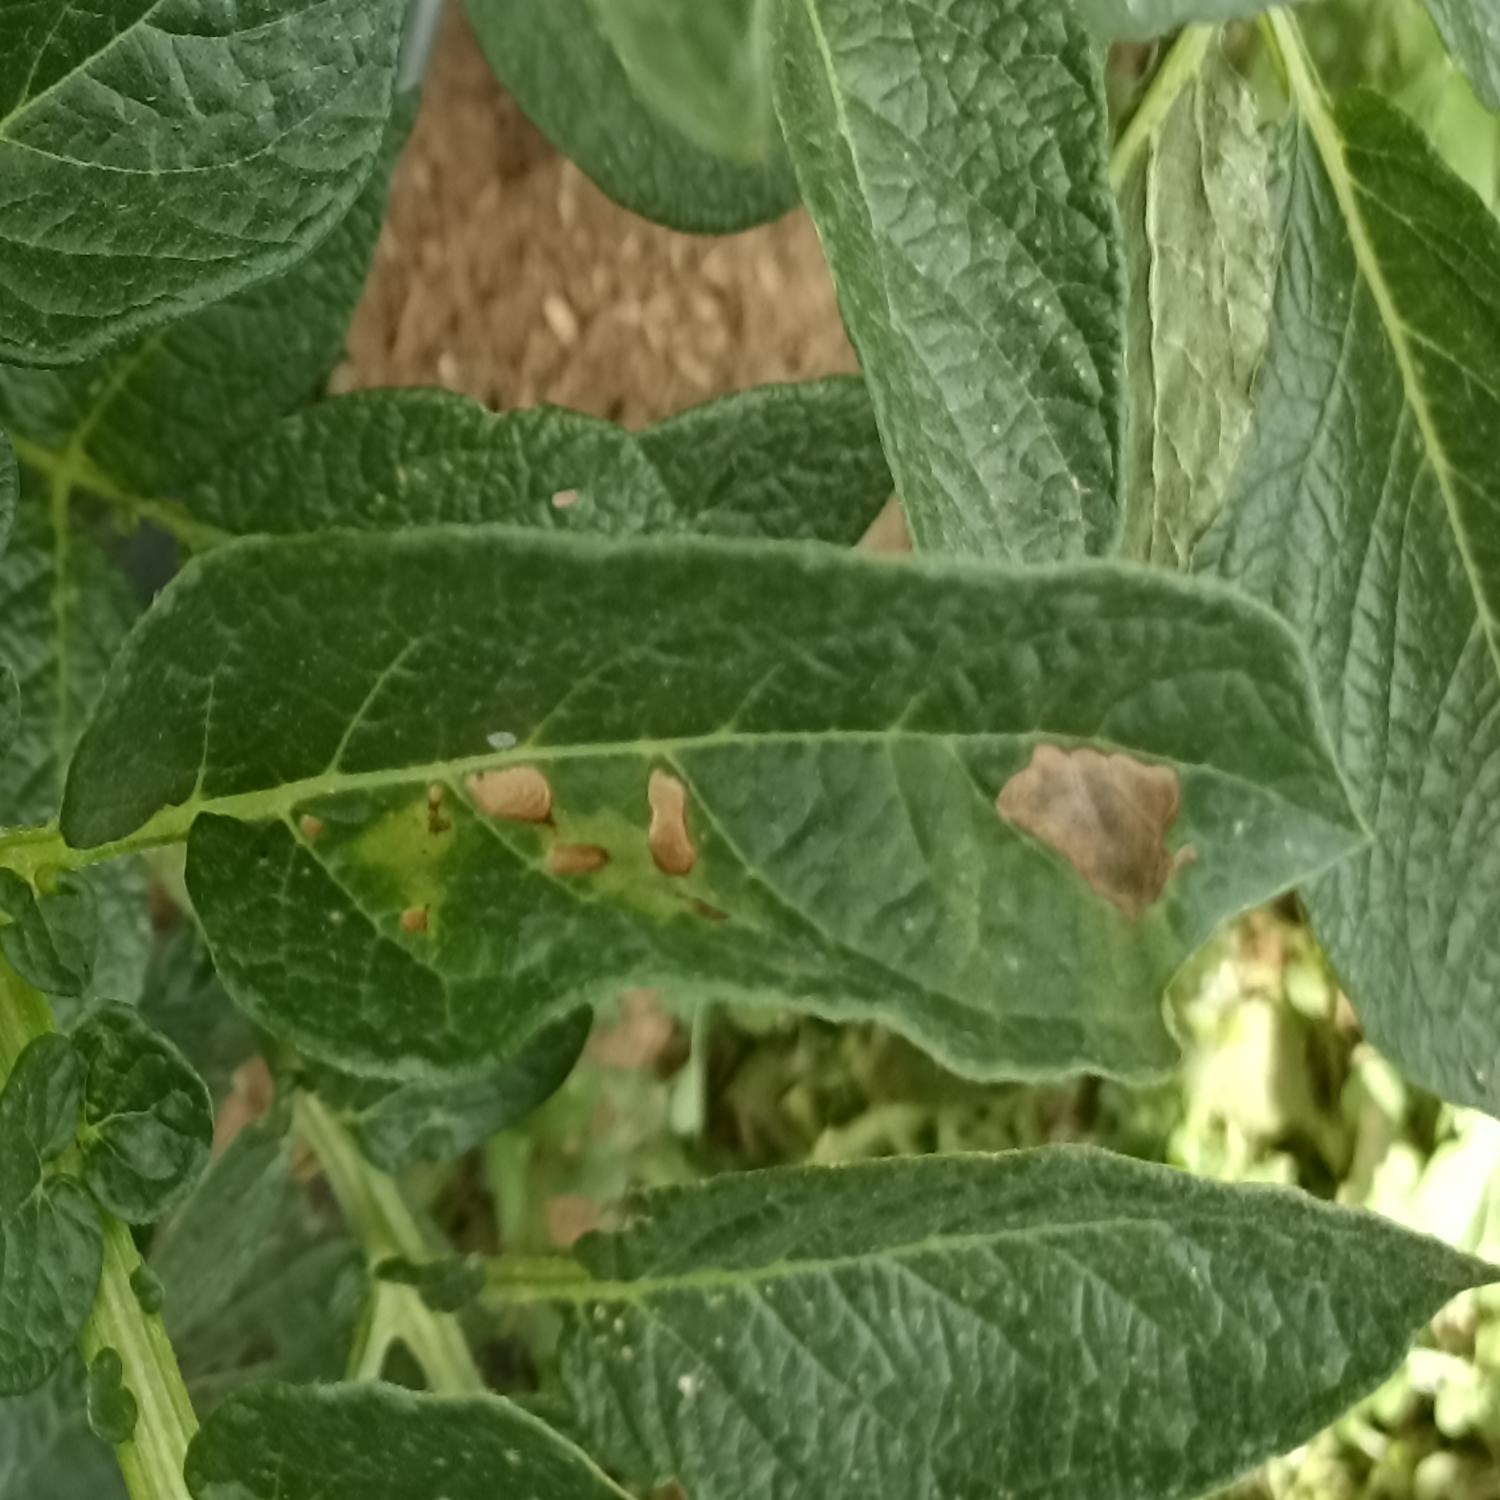
Label: Pest